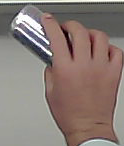
Product: redbull_energydrink